Olav Haug

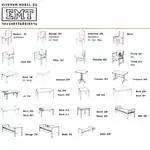
Olav Haug's furnitures at EMT

The Bastian chair was manufactured with and without armrests, its frame was mainly made in beech wood with leatherette and wool upholstery or bare wood veneer. The chair was stackable and well suited for assembly halls, meeting rooms, offices and receptions areas. Haug was personally convinced that quality and durability would win him sales, so all his chair designs underwent a thorough durability test at the Norwegian Institute of Wood Technology. All chairs produced by Haug scored the highest rankings for durability, quality and construction methods.